Multibus

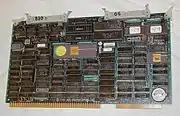
Multibus I CPU card from a Sun-2 workstation

Multibus is a computer bus standard used in industrial systems. It was developed by Intel Corporation and was adopted as the IEEE 796 bus.